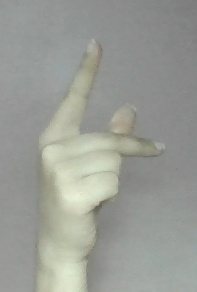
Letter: dha